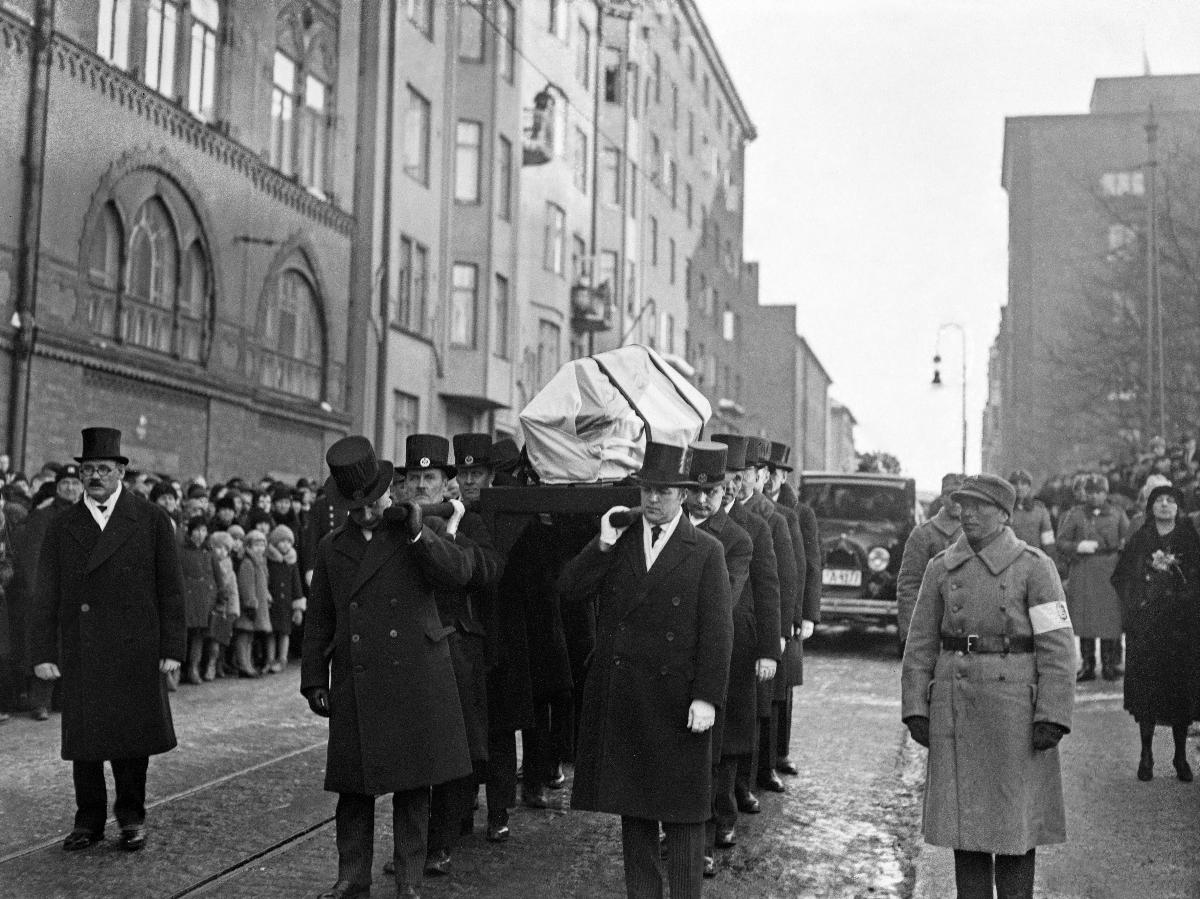
Akseli Gallen-Kallelan hautajaiset
Akseli Gallen-Kallelas begravning; The funeral of Akseli Gallen-Kallela
sisällön kuvaus: Taidemaalari Akseli Gallen-Kallelan hautajaiset Helsingissä 19.3.1931. Arkkua kannetaan Korkeavuorenkadulla. content description: Finnish painter Akseli Gallen-Kallela's funeral in Helsinki 19.3.1931. innehållsbeskrivning: Konstnär Akseli Gallen-Kallelas begravning i Helsingfors 19.3.1931. Kistan bärs på Högbergsgatan.
Kuvaaja: Sundström, Hugo, kuvaaja
Vuosi: 1931
Paikka: Suomi, Uusimaa, Helsinki
Aiheet: taidemaalarit; hautajaiset; siunaaminen; hautajaissaattueet; HBL; painters (visual artists); funerals; blessing (activity); artists; painters; funeral; service; funeral procession; målare (konstnärer); jordfästningar; välsignande; konstnärer; bildkonstnärer; begravning; jordfästning; välsignelse; procession; tåg